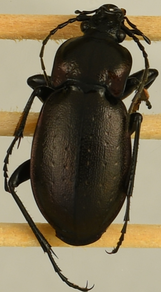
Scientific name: Carabus nemoralis
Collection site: UNDERC Site (UNDE), plot UNDE_017